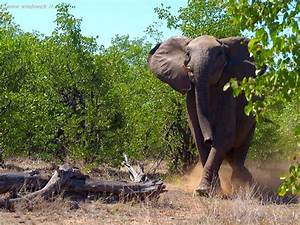
Label: elephant